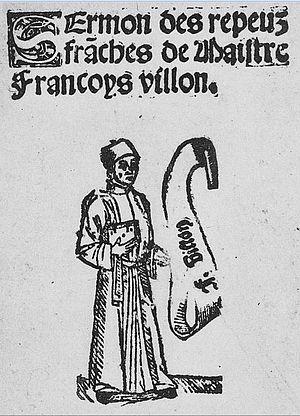
Ancienne édition des Repues Franches (autour de 1500).